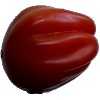
Label: tomato_heart